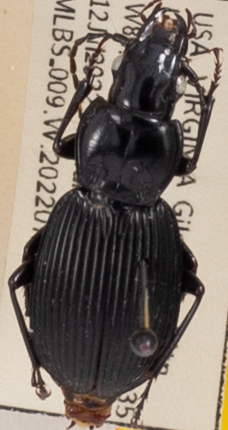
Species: Pterostichus lachrymosus
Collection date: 2022-07-12
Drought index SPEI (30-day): -0.348
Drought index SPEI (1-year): -0.9
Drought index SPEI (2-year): -0.39